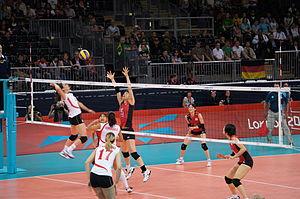
L'Équipe d'Algérie de volley-ball féminin participera en 2012 aux Jeux olympiques et au Qualifications du Grand Prix mondial.